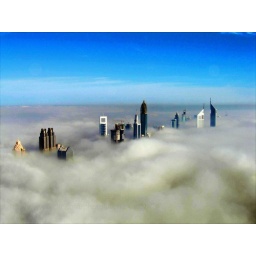
View from 85th floor in Dubai tower